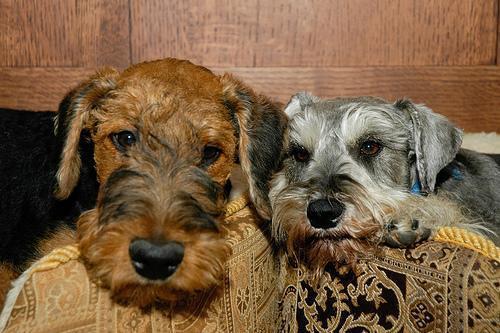
Airedale